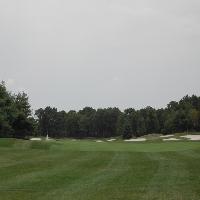
Weather: cloudy or overcast